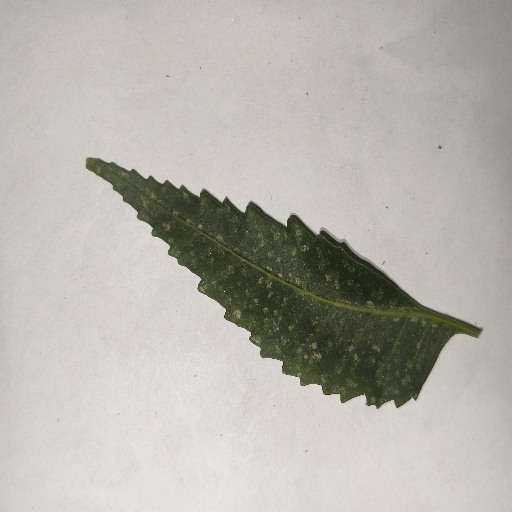
Species: Neem
Leaf condition: Powdery Mildew